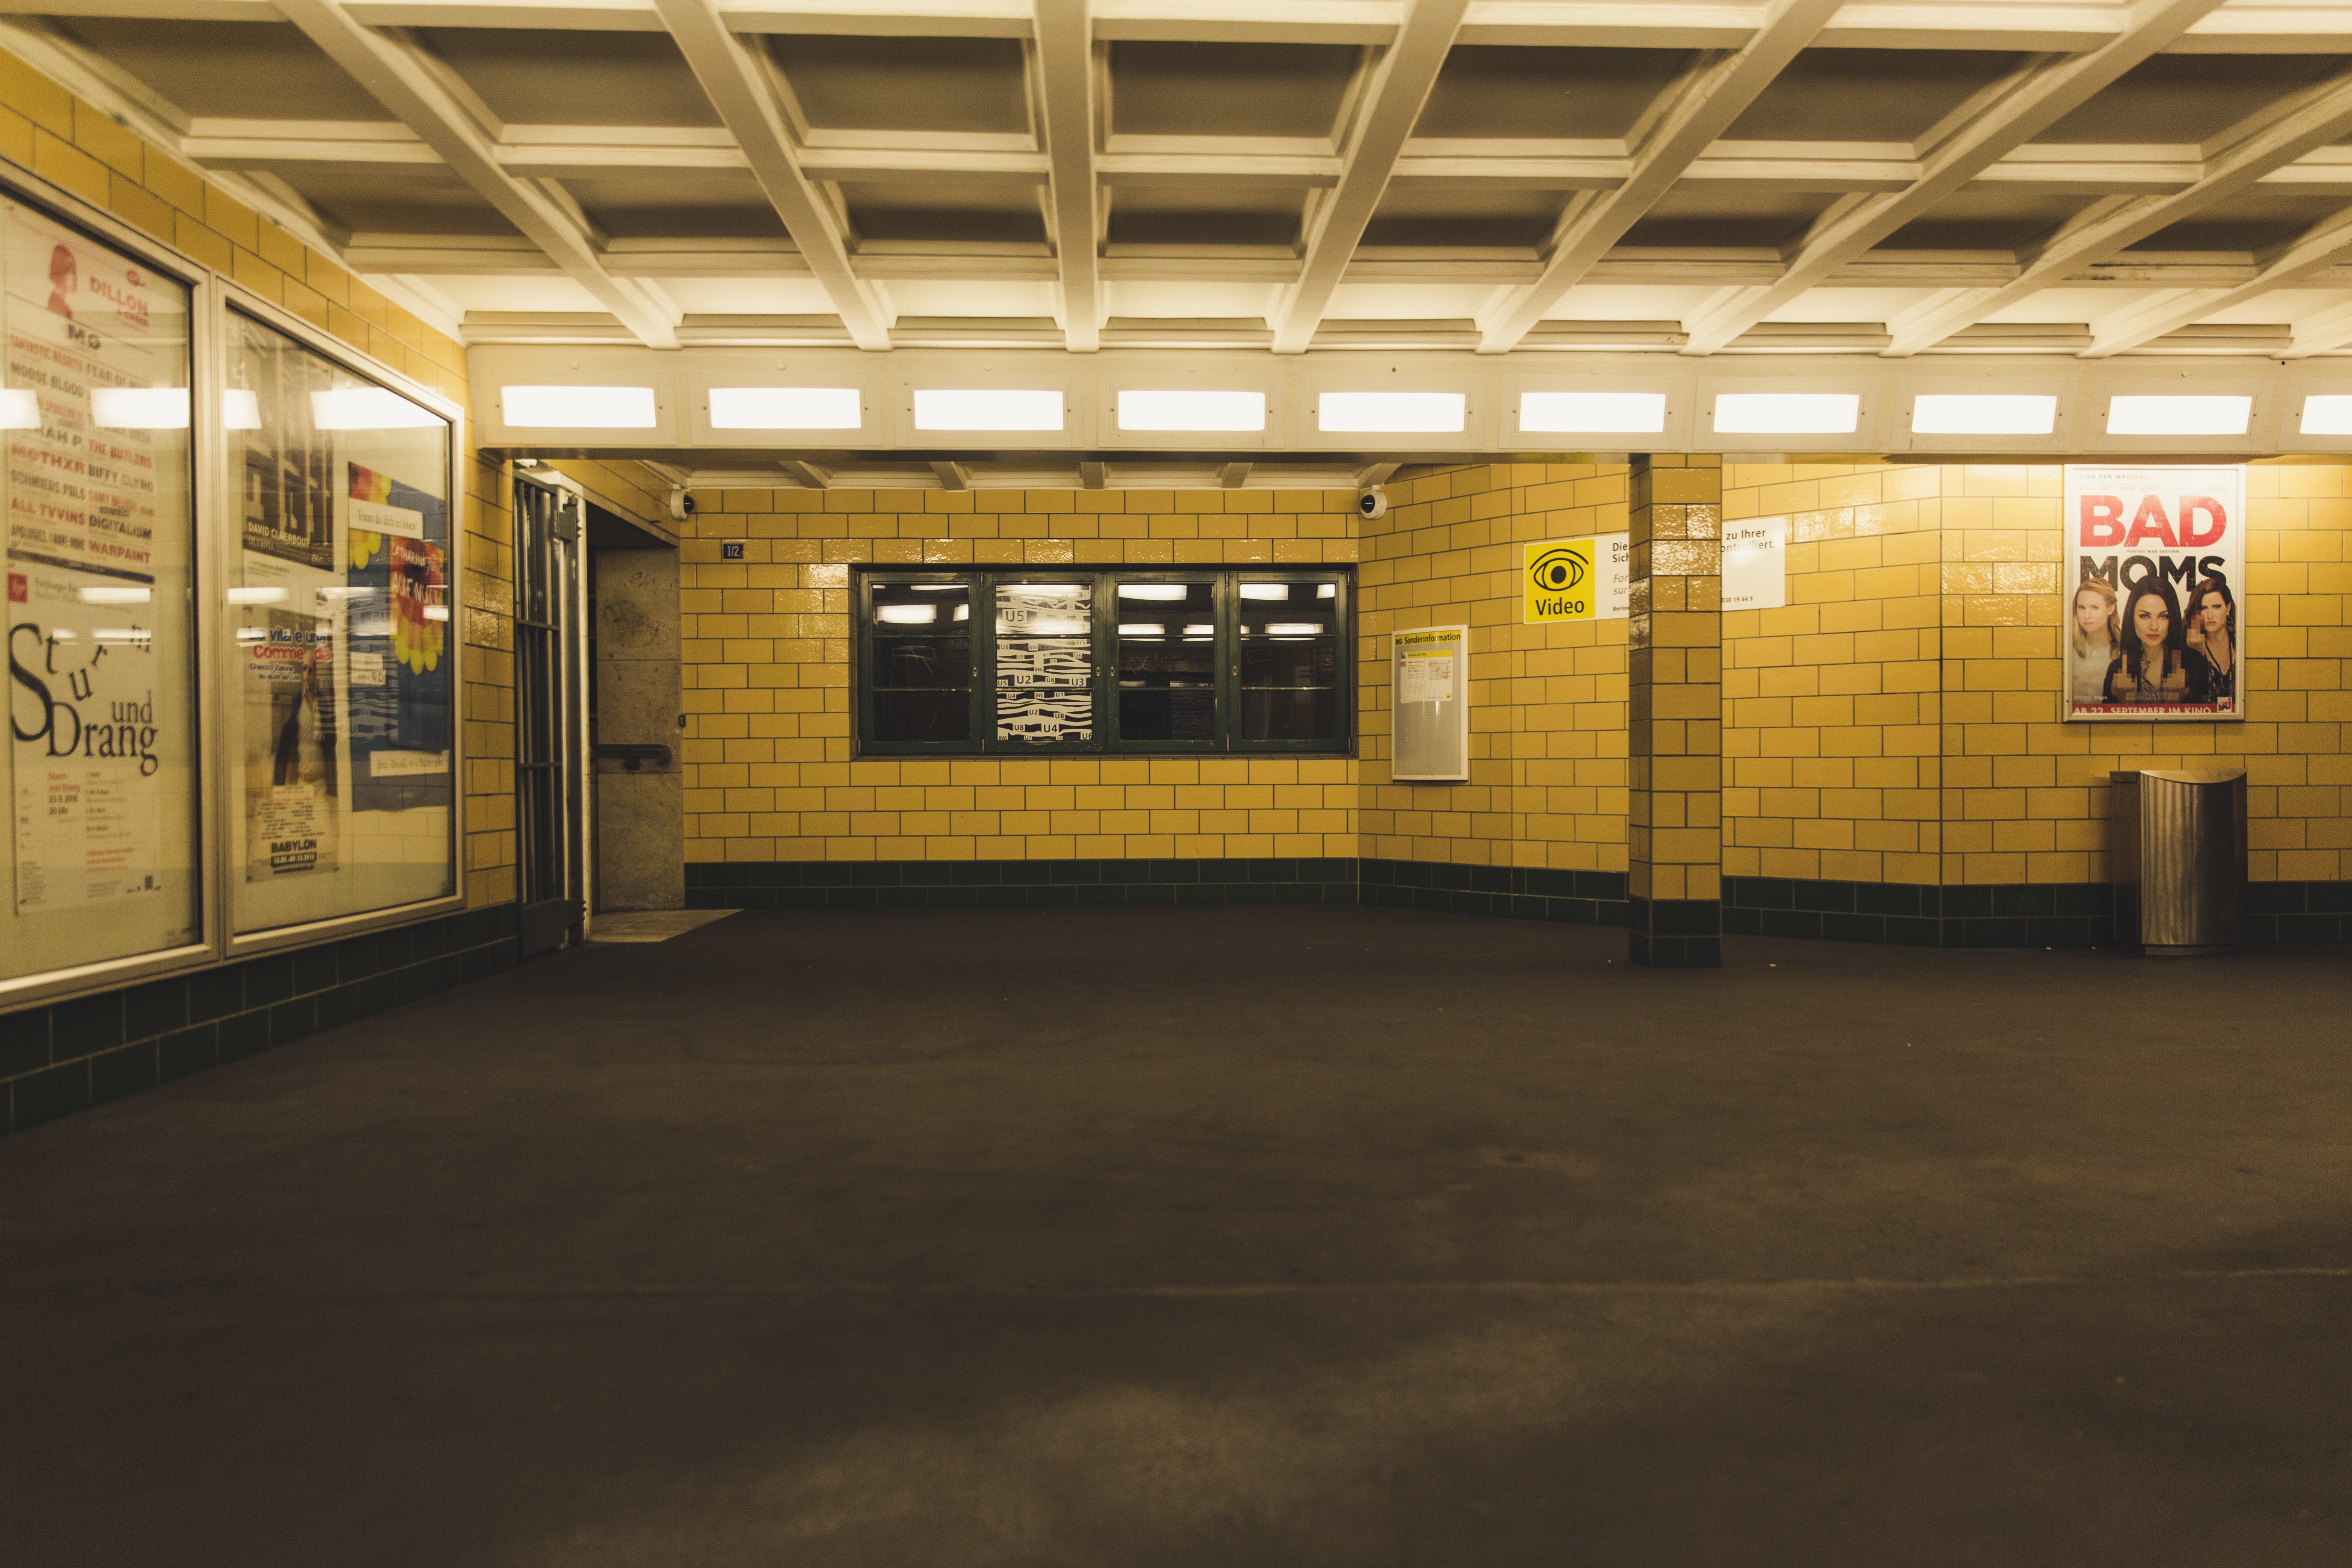
architecture, structure, road, bridge, skyline, traffic, night, building, urban, subway, metro, underground, tram, transport, neighborhood, europe, twilight, hall, holiday, sightseeing, long exposure, public transport, interior design, metro station, capital, arena, stall, germany, berlin, german, tourist attraction, middle, exhibition, ubahn, prenzlauerberg, destination, junction, night life, block of flats, prefab, shooting range, museum island, east berlin, sport venue, west berlin, road crossing, prenzlau, eberswalder str, b96a